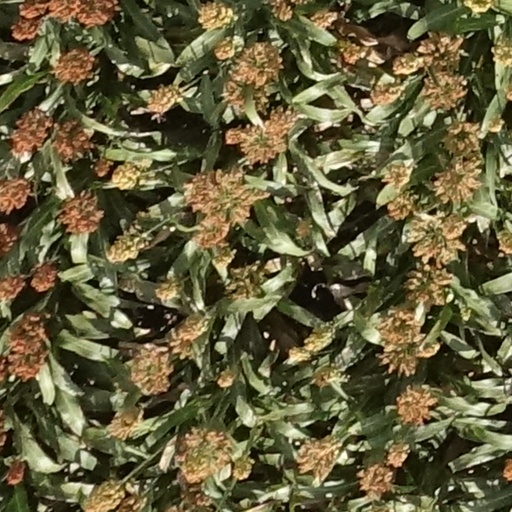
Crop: sorghum